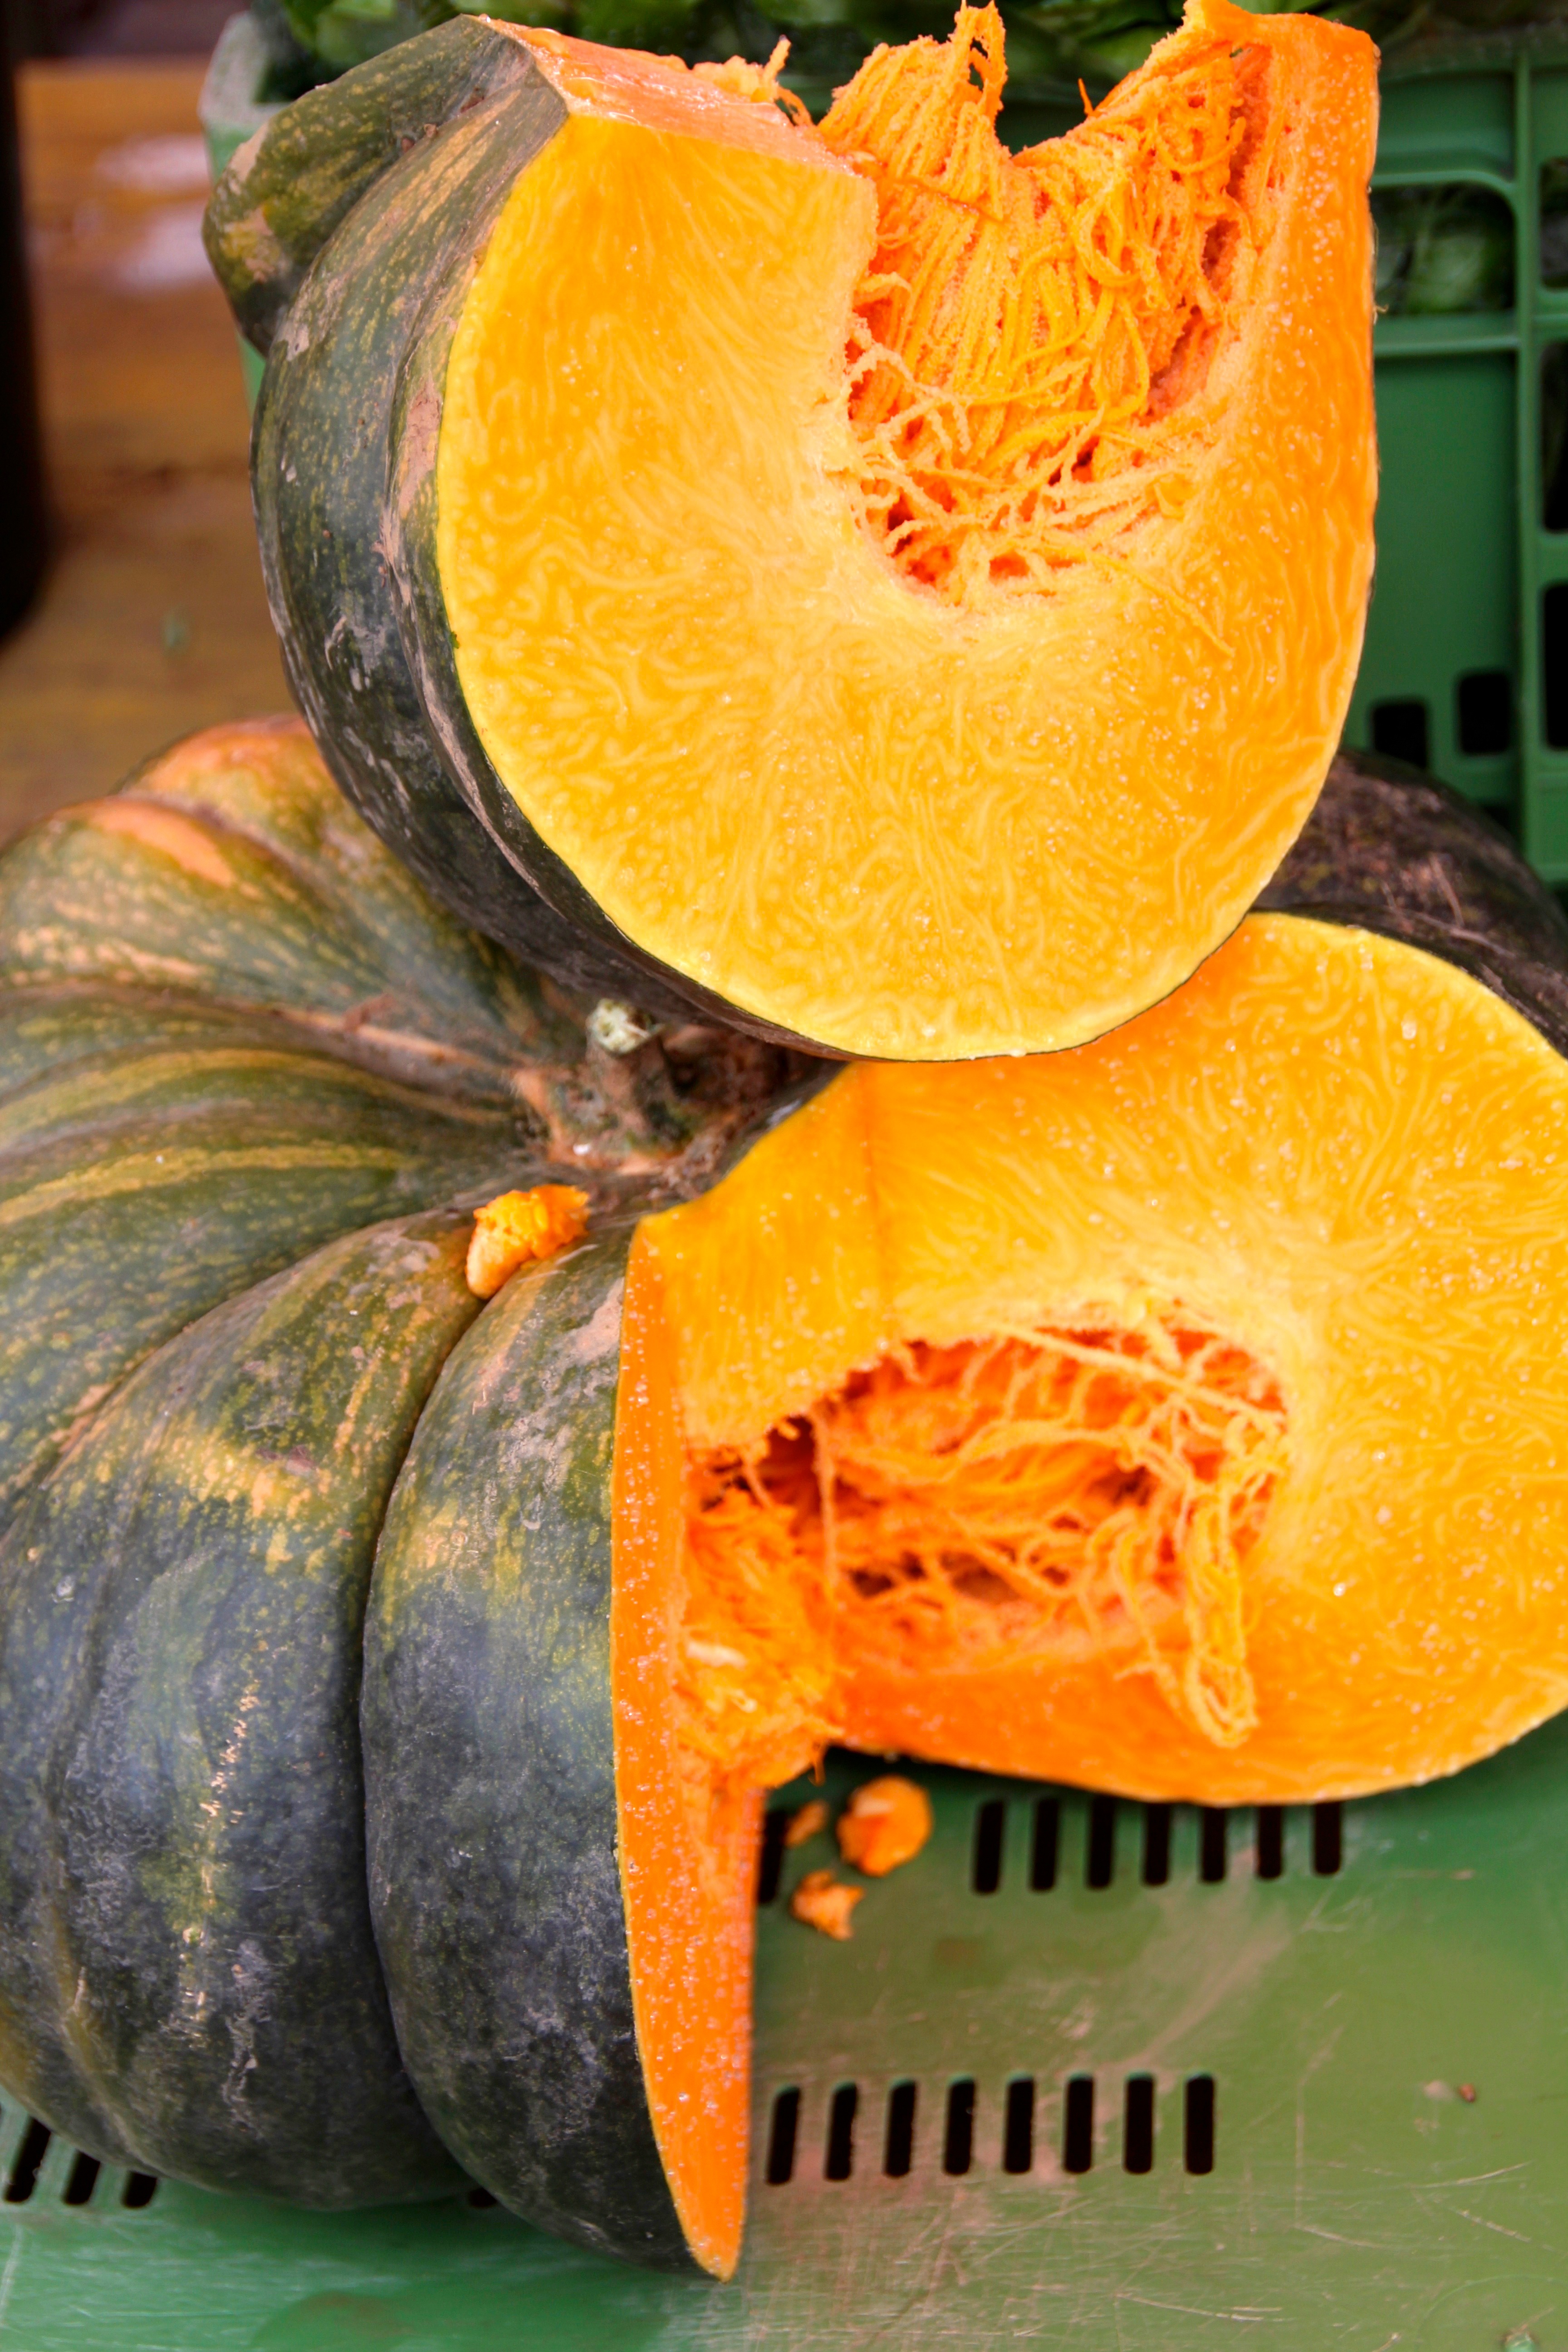
plant, fruit, flower, orange, food, produce, vegetable, autumn, pumpkin, gourd, calabaza, carving, pumpkins, cucurbita, helloween, decorative squashes, pumpkins autumn, harvest festival, flowering plant, winter squash, land plant, cucumber gourd and melon family